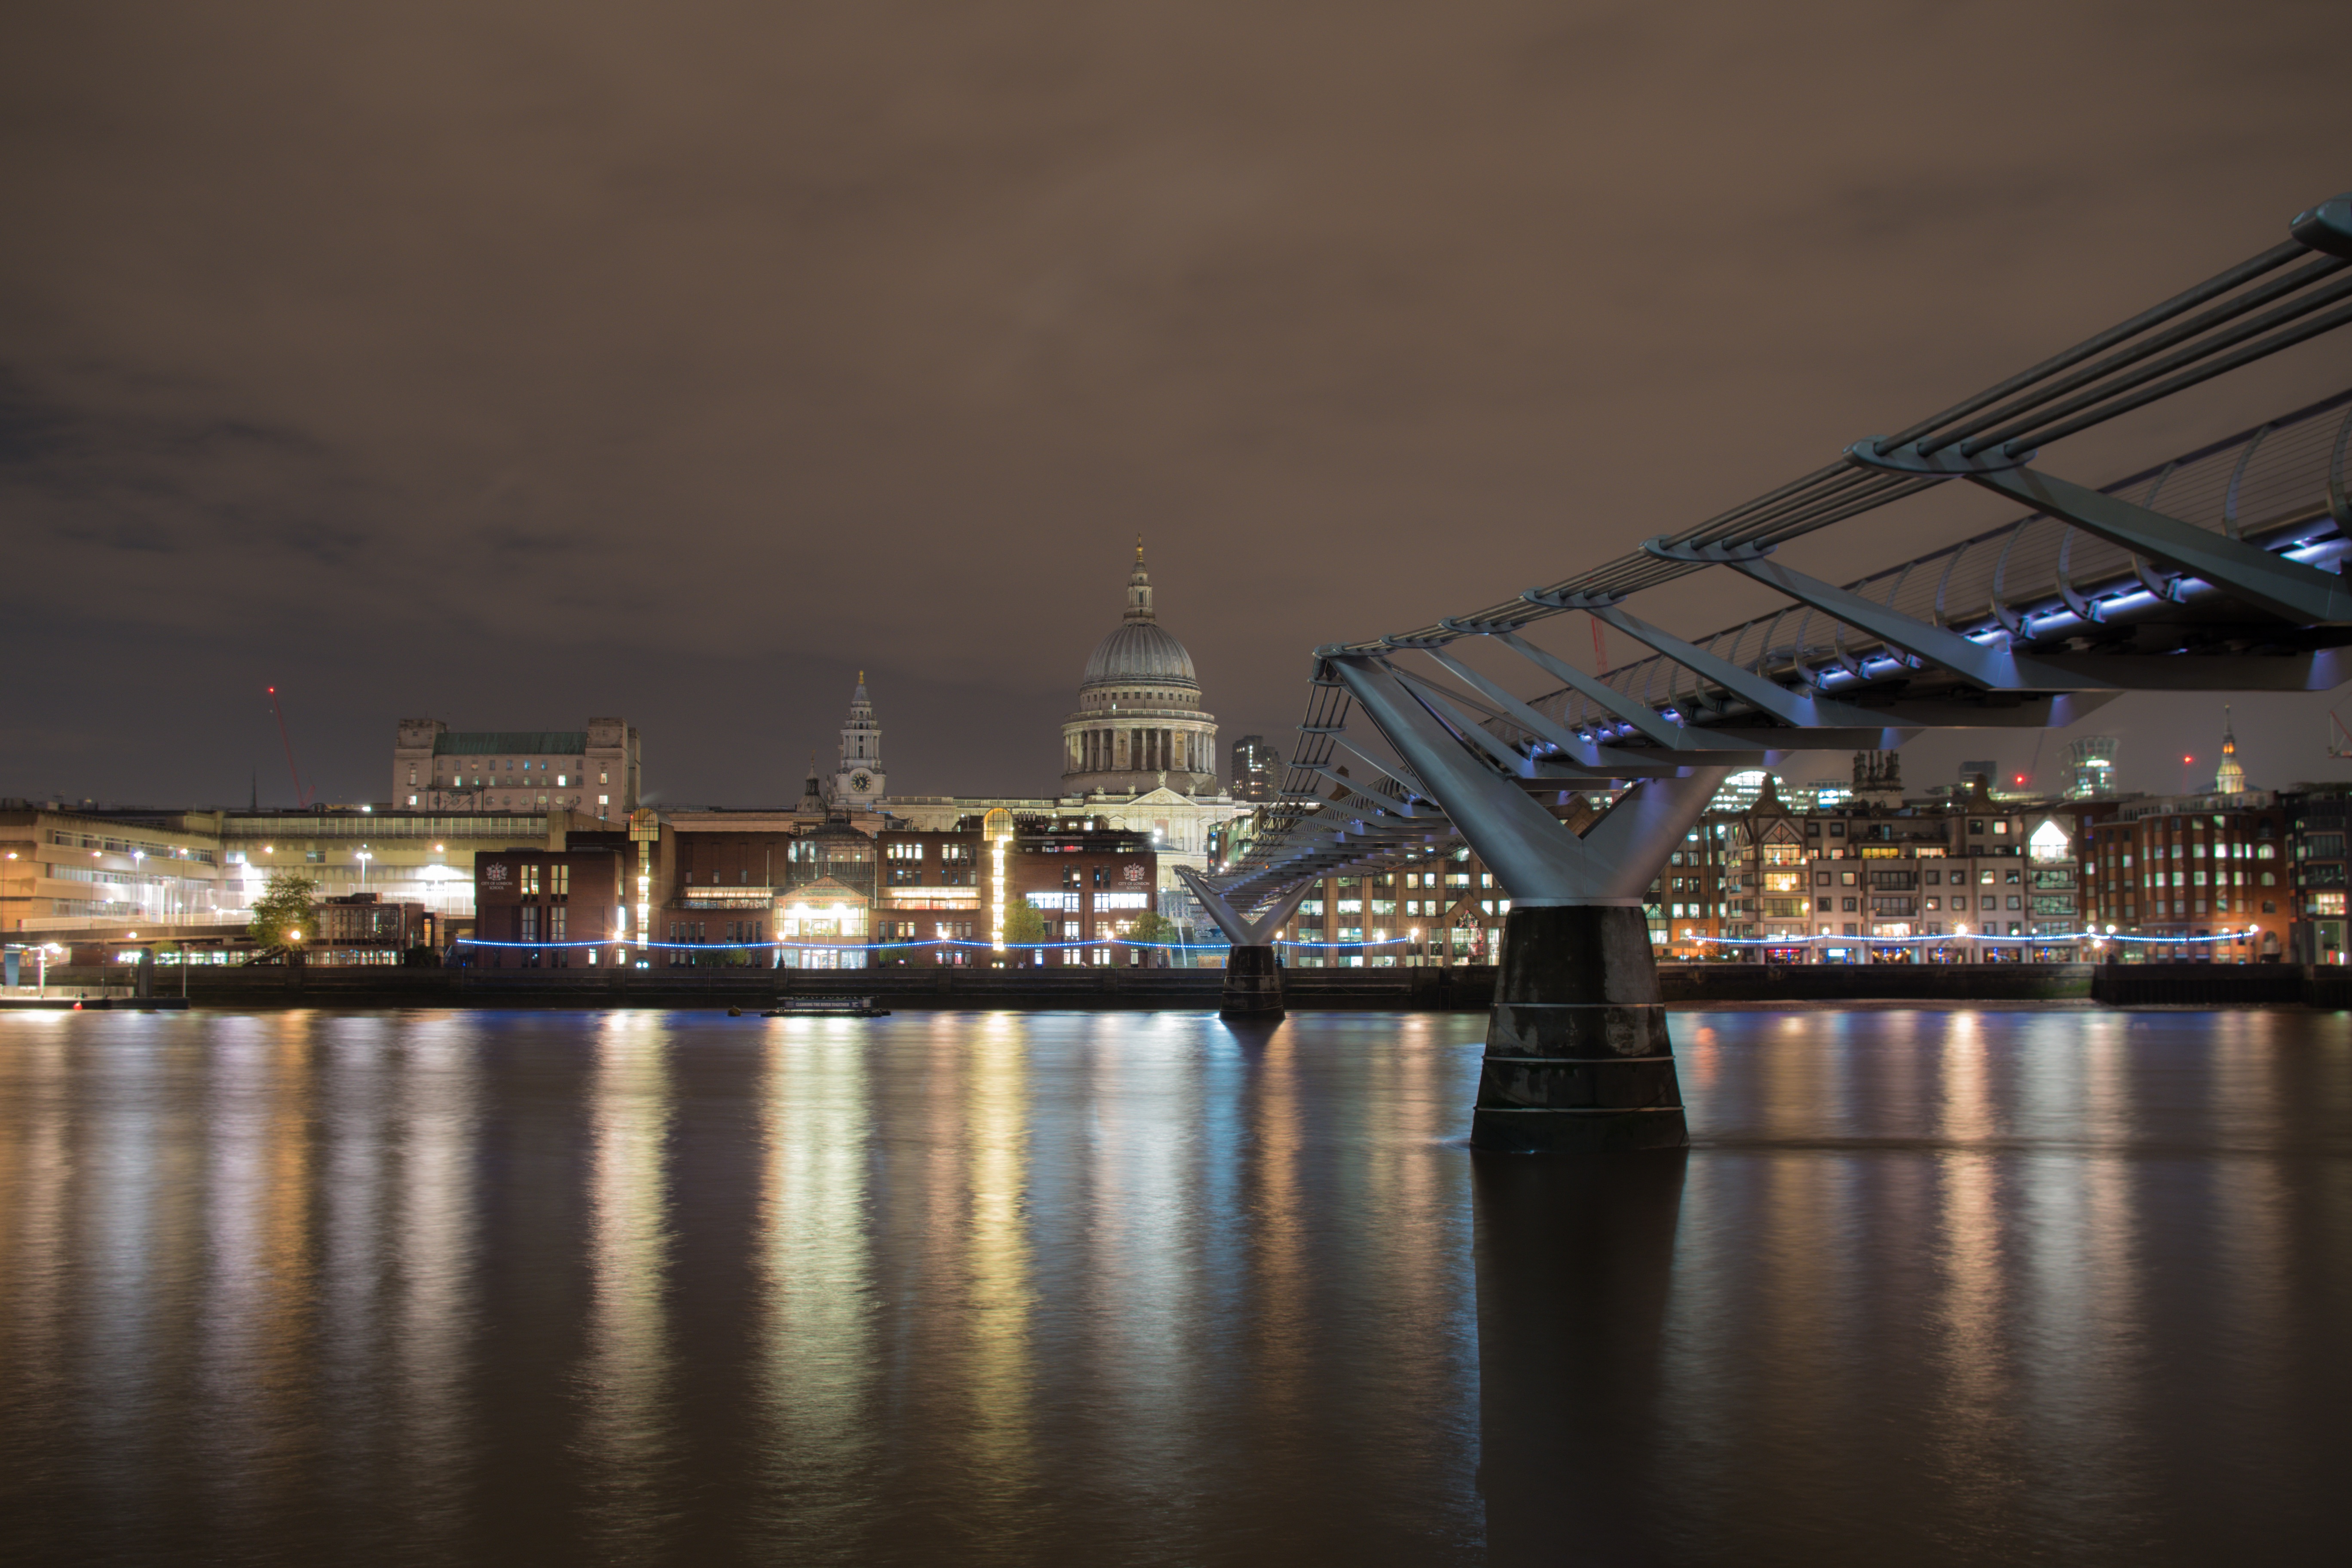
dock, light, bridge, skyline, night, morning, city, skyscraper, cityscape, downtown, dusk, evening, reflection, landmark, marina, urban area, human settlement